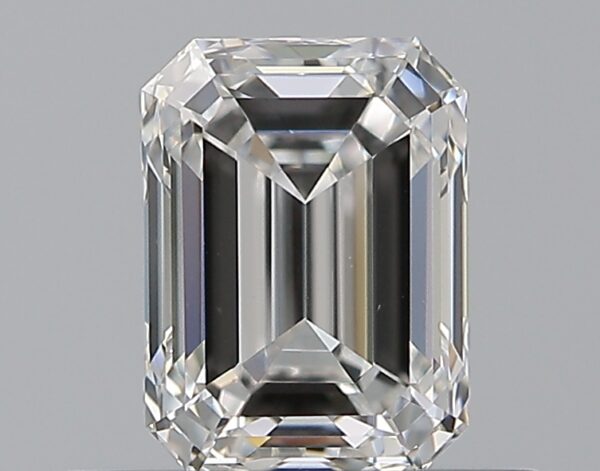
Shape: emerald
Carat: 0.59
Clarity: VVS1
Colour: E
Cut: VG
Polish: EX
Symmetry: VG
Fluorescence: N
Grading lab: GIA
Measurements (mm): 5.41 x 3.98 x 2.77